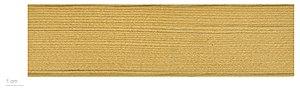
La Pruche de l'Ouest, Tsuga de Californie, Tsuga de l'Ouest ou Hemlock de l'Ouest est une espèce d'arbre appartenant au genre Tsuga de la famille des Pinaceae.